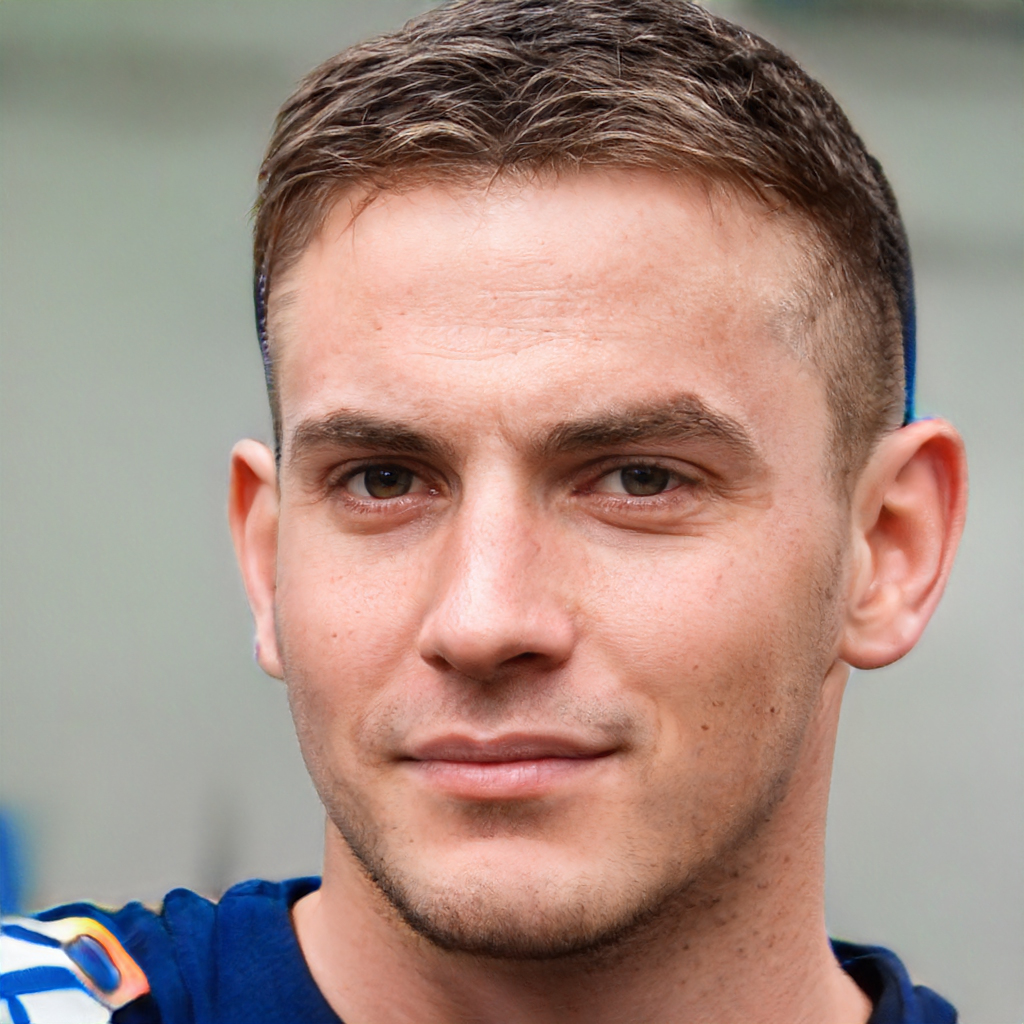
Portrait style: Real Portrait